Rivalry (video game)

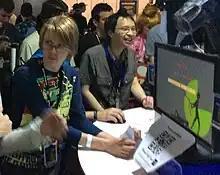
Creator of "Rivalry", Kew McParlane, in November 2015 at PAX Australia

"Rivalry" was created by Kew McParlane and launched on 1 November 2015 at PAX Australia. "Rivalry" was a surprise hit of the show.